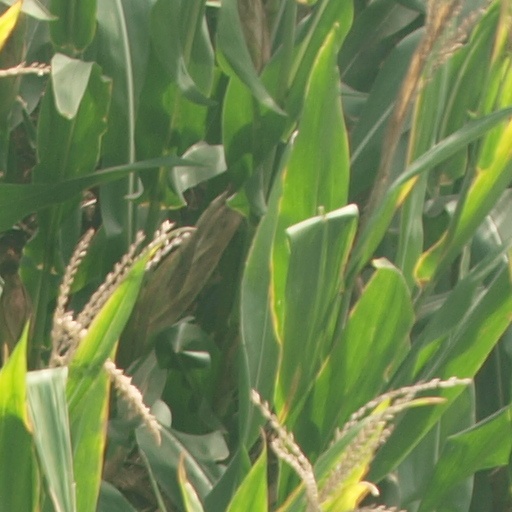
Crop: maize; corn